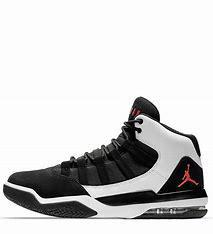
Brand: Jordan
Model: Max Aura 5